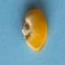
Maize quality: Good